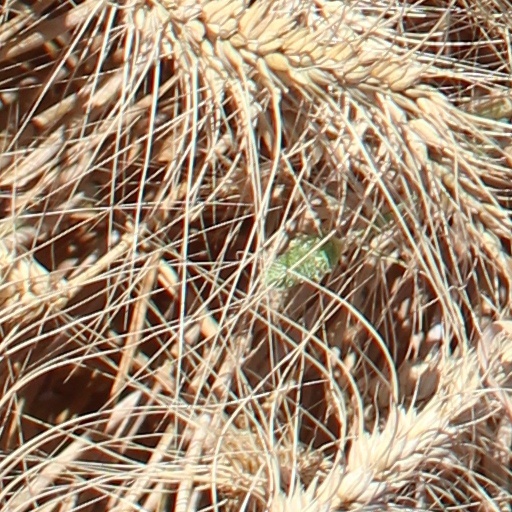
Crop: wheat